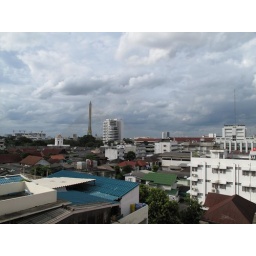
The bridge over the river in the distance